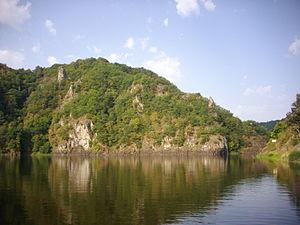
La Diège (au fond à droite) à sa confluence avec la Dordogne dans le lac de retenue de Marèges, communes de Roche-le-Peyroux et de Saint-Julien-près-Bort (Corrèze, France).
Saint-Julien-près-Bort est une ancienne commune française située dans le département de la Corrèze, en région Nouvelle-Aquitaine.
La Diège est une rivière française du Massif central, affluent en rive droite de la Dordogne.